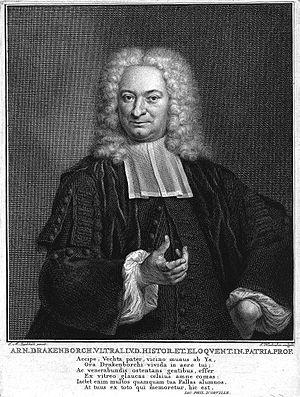
Arnold Drakenborch est un professeur et commentateur hollandais.